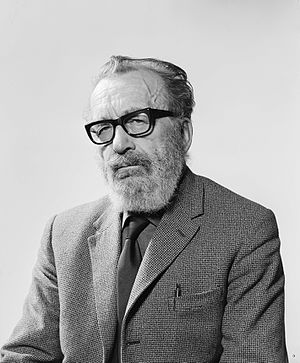
Aksel Sandemose
Aksel Sandemose (1963)